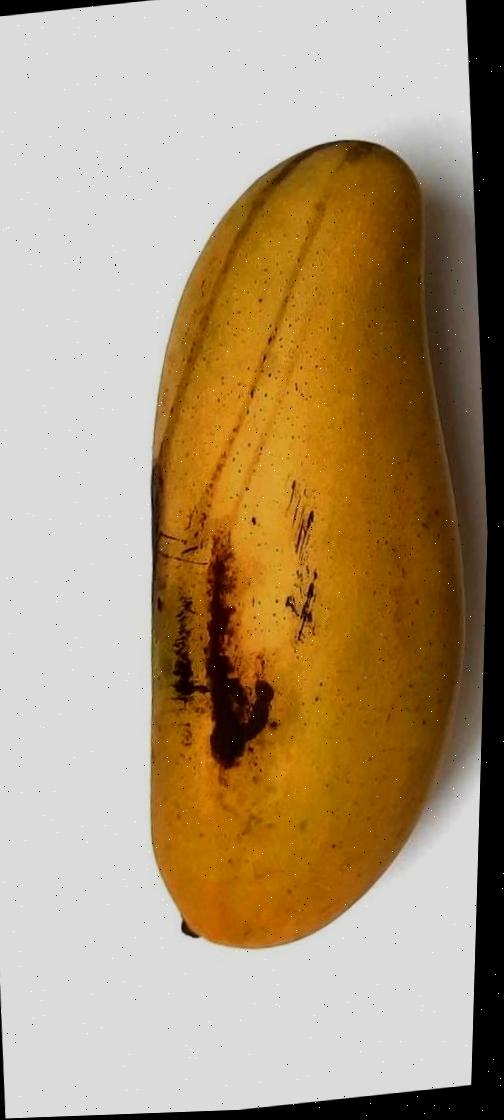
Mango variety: Banana Mango